Samuel Morey

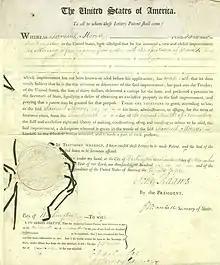
US Patent X306

The son of a Revolutionary War Officer, he was the second of seven children born to Israel Morey (1735–1809) and Martha Palmer (1733–1810) and was born in Hebron, Connecticut, but moved to Orford, New Hampshire, with his family in 1768. His father Israel Morey served in the colonial militia and rapidly rose from private to general. Samuel Morey operated a successful lumber business in Orford and Fairlee, Vermont. He died in 1843, and was buried in Orford. Lake Morey in Vermont is named in his honor.